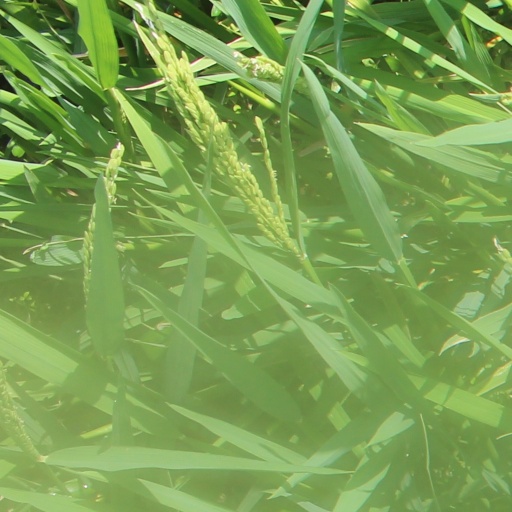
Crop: rice